Vladimir Vauhnik

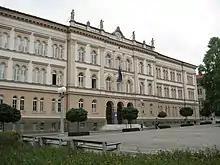
Vauhnik graduated from College Preparatory High School No. 1 in Maribor

Vauhnik was born on 24 June 1896 in Svetinje, Austria-Hungary (modern-day Slovenia) into a patriotic Slovenian family and was drawn to the military even as a young boy. He graduated from College Preparatory High School No. 1 in Maribor, became a cadet, and later enrolled in the Theresian Military Academy near Vienna. His parents were teachers.